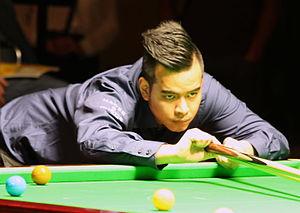
Noppon Saengkham, né le 15 juillet 1992 dans la province de Samut Prakan en Thaïlande, est un joueur professionnel thaïlandais de snooker.